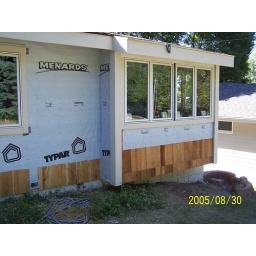
Bump-out with roof extension and window framing in place. New cedar shingle siding shown after first couple of courses.